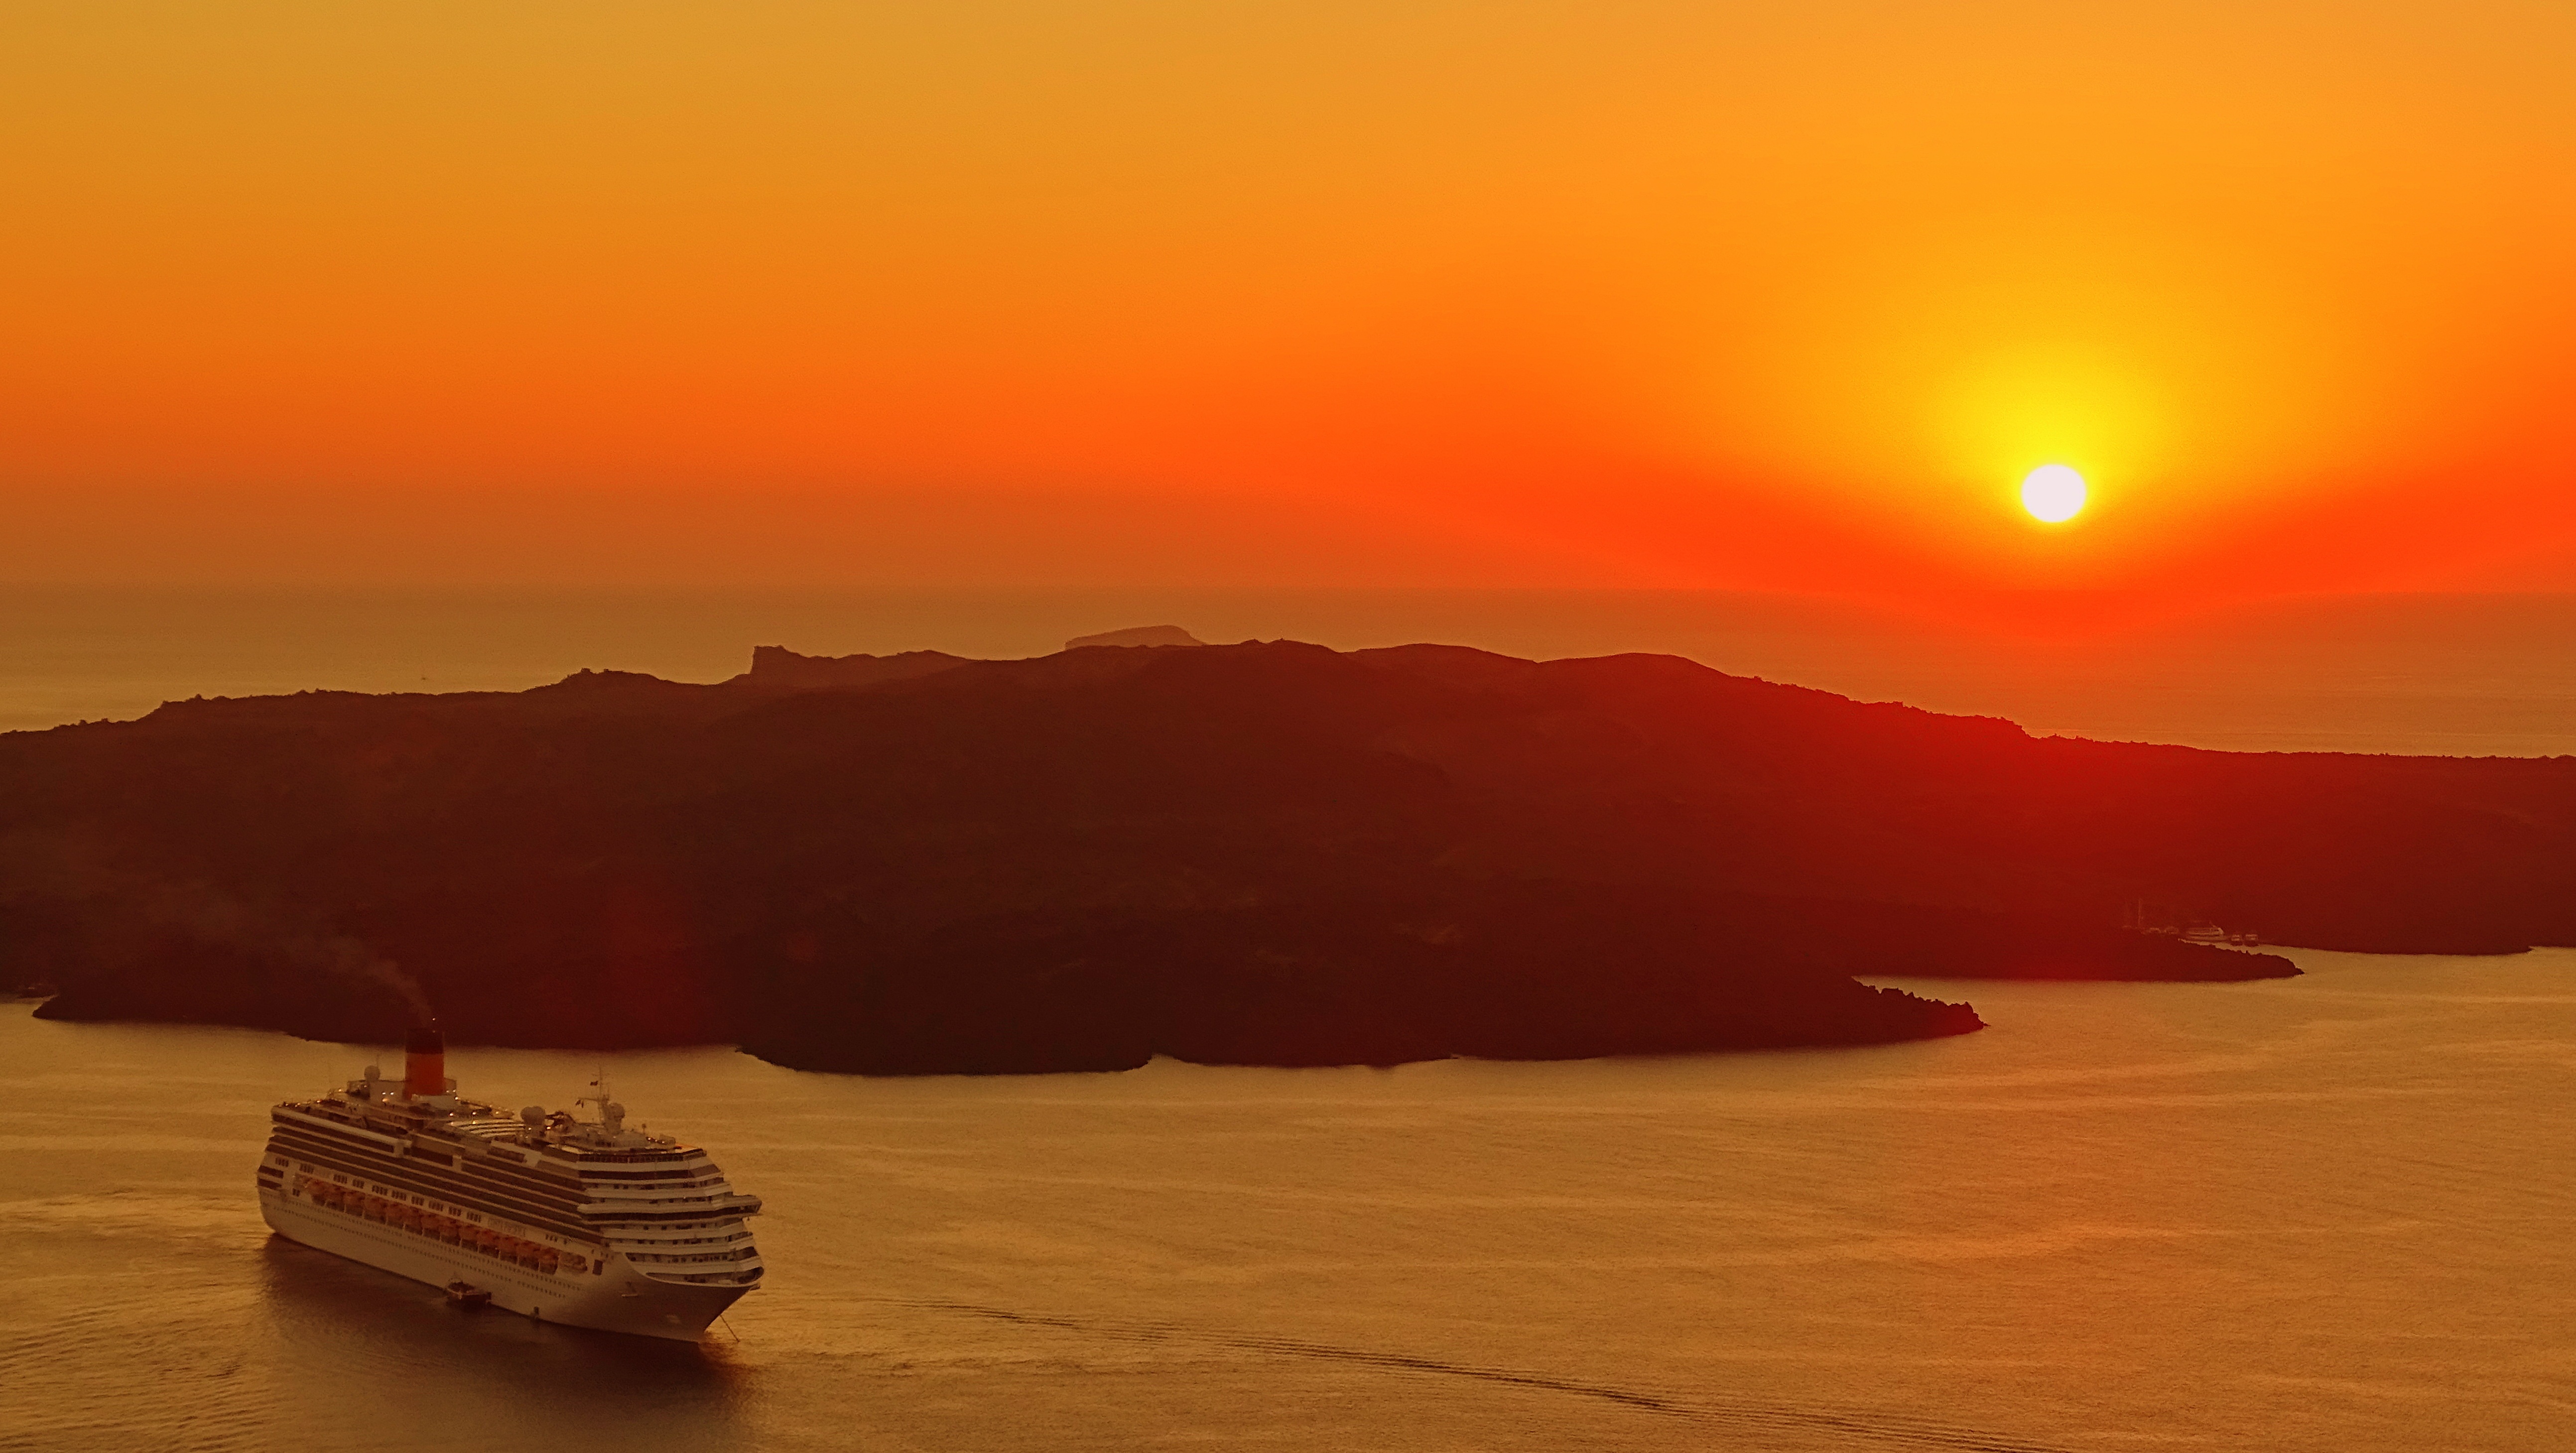
sea, coast, water, ocean, horizon, silhouette, sky, sun, sunrise, sunset, morning, dawn, ship, dusk, evening, seascape, bay, island, afterglow, atmospheric phenomenon